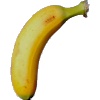
Label: banana_lady_finger